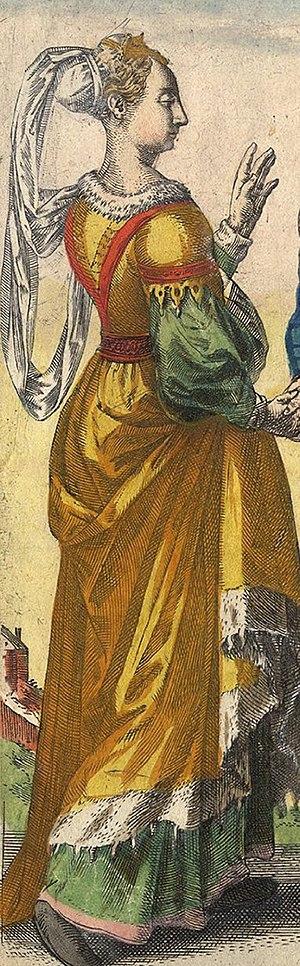
Mathilde de Béthune